Kevin Ambler

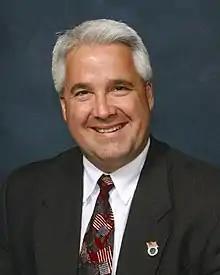
Honorable Kevin Ambler, Esq.

Kevin Ambler (born March 10, 1961) is an American attorney, based in Tampa, Florida. He is currently the senior partner at The Ambler Law Group.